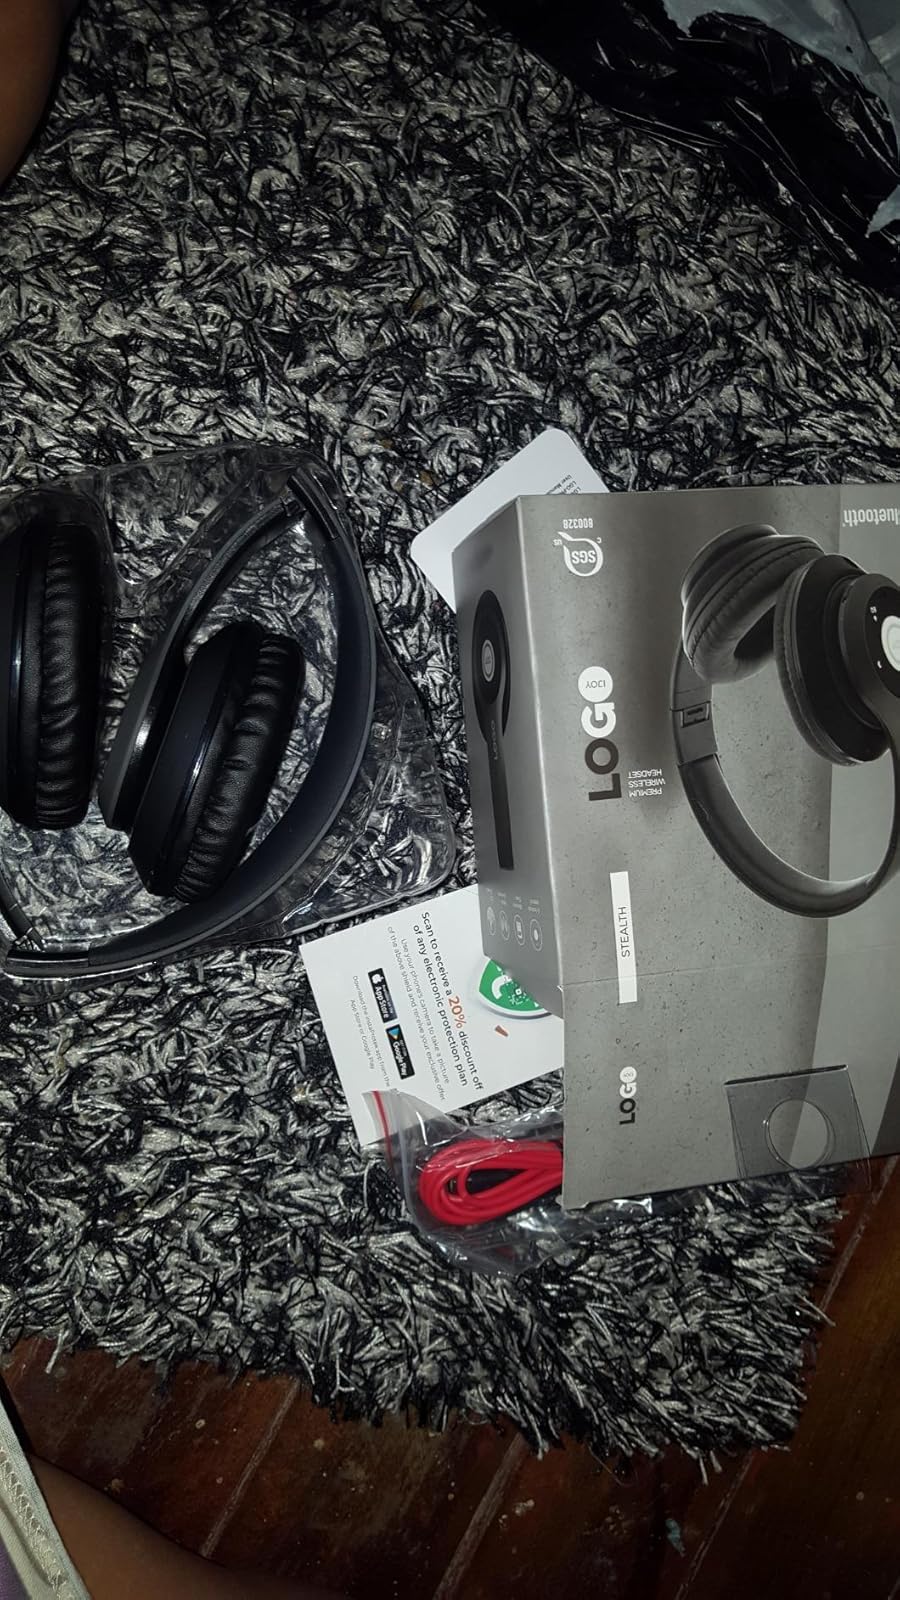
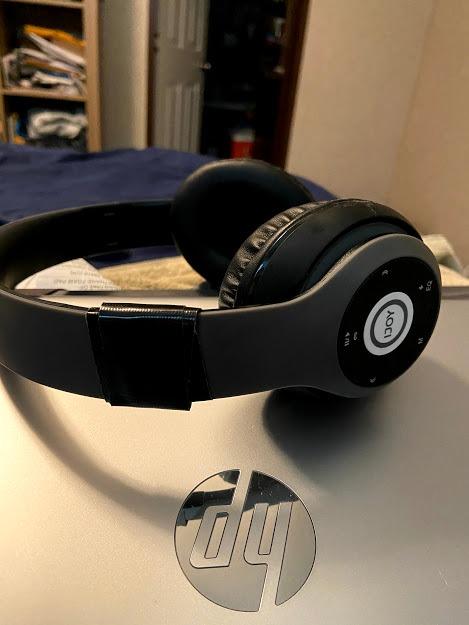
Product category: headphones
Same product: yes